University of Khartoum

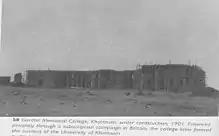
Gordon Memorial College under construction in 1901

In 1898 after Britain gained dominance in Sudan as part of a condominium arrangement, Lord Kitchener proposed founding a college in the memory of Gordon of Khartoum, who was killed in the Siege of Khartoum. The request for donations of £100,000 to build the college was achieved in six weeks and the Gordon Memorial College was founded in 1902 with initially three schools - an industrial school and two higher primary schools and a small teachers training centre.